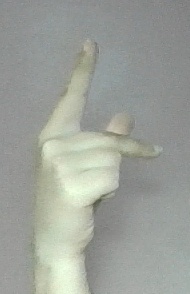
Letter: dha